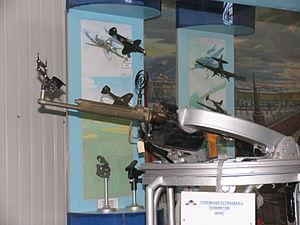
La ShKAS est une mitrailleuse de 7,62 mm largement utilisée par les avions et véhicules soviétiques dans les années 1930 et pendant la Seconde Guerre mondiale. Elle a été conçue par Boris Shpitalniy et Irinarkh Komaritsky et produite à partir de 1934.